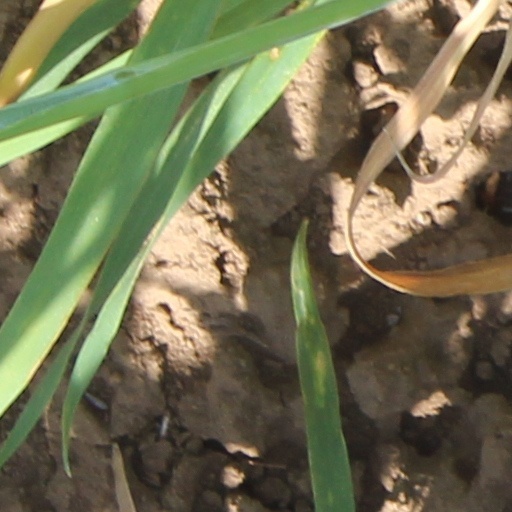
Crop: wheat